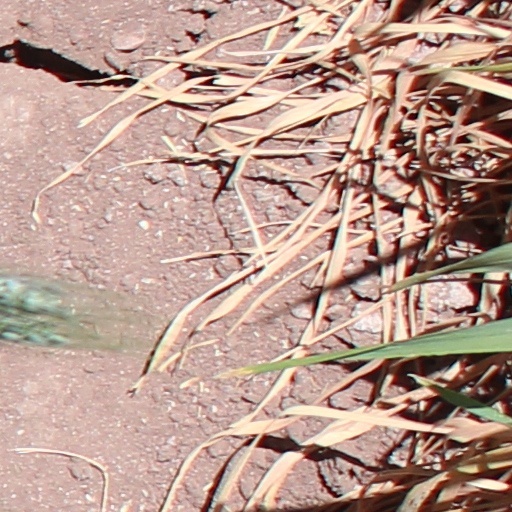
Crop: wheat